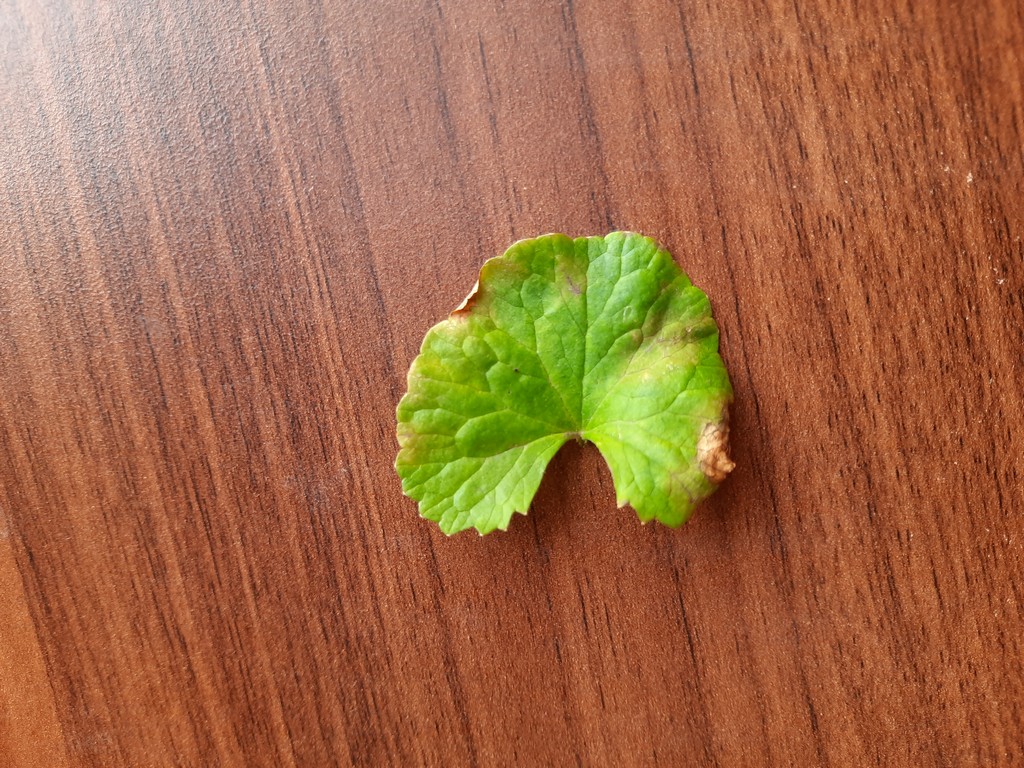
Label: Unhealthy